2009–10 Calgary Flames season

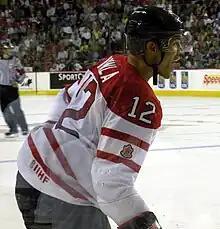
Jarome Iginla won a gold medal with Team Canada at the 2010 Olympics.

The Flames were expected to battle the Vancouver Canucks for top spot in the Northwest Division. The two teams met to open the season, a 5–3 victory for Calgary. It was the first time Calgary won a season opening game in seven years, and only the second since 1993. The Flames won their next three, including two against their arch-rivals, the Edmonton Oilers to open the season at 4–0 for the first time since 1993–94. Following a loss to the Dallas Stars, the Flames faced the Chicago Blackhawks, and after scoring five goals in just five minutes, 29 seconds in the first period, went on to give up six consecutive goals to lose the game 6–5 in overtime. The six-goal outburst by Chicago tied an NHL record for the largest comeback in league history. Despite a 4–1–1 start to the season, the loss prompted coach Sutter to question the players' mental toughness. Although they felt they were not playing up to their expectations, the Flames tied a franchise record for the best start to the season, going 7–2–1 after ten games.